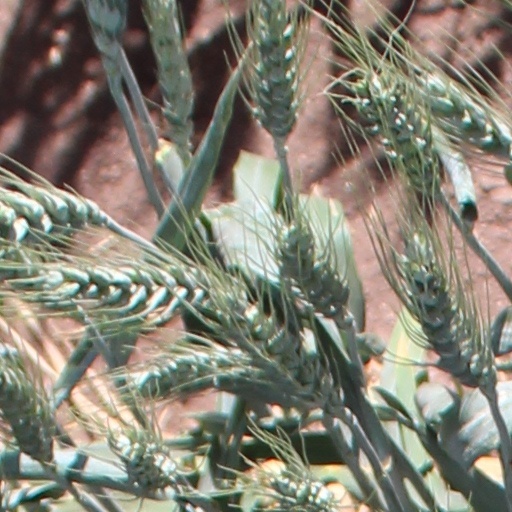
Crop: wheat